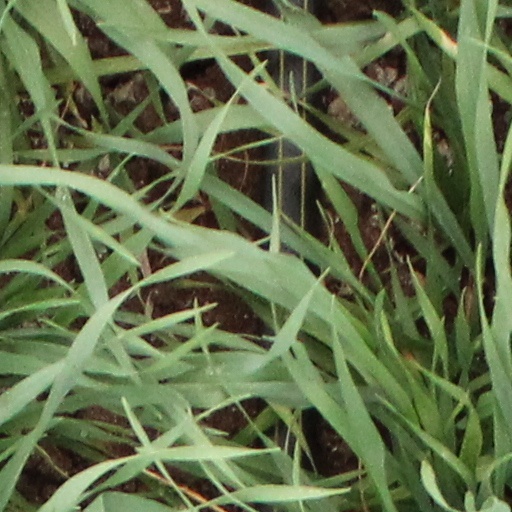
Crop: wheat